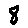
Label: 8